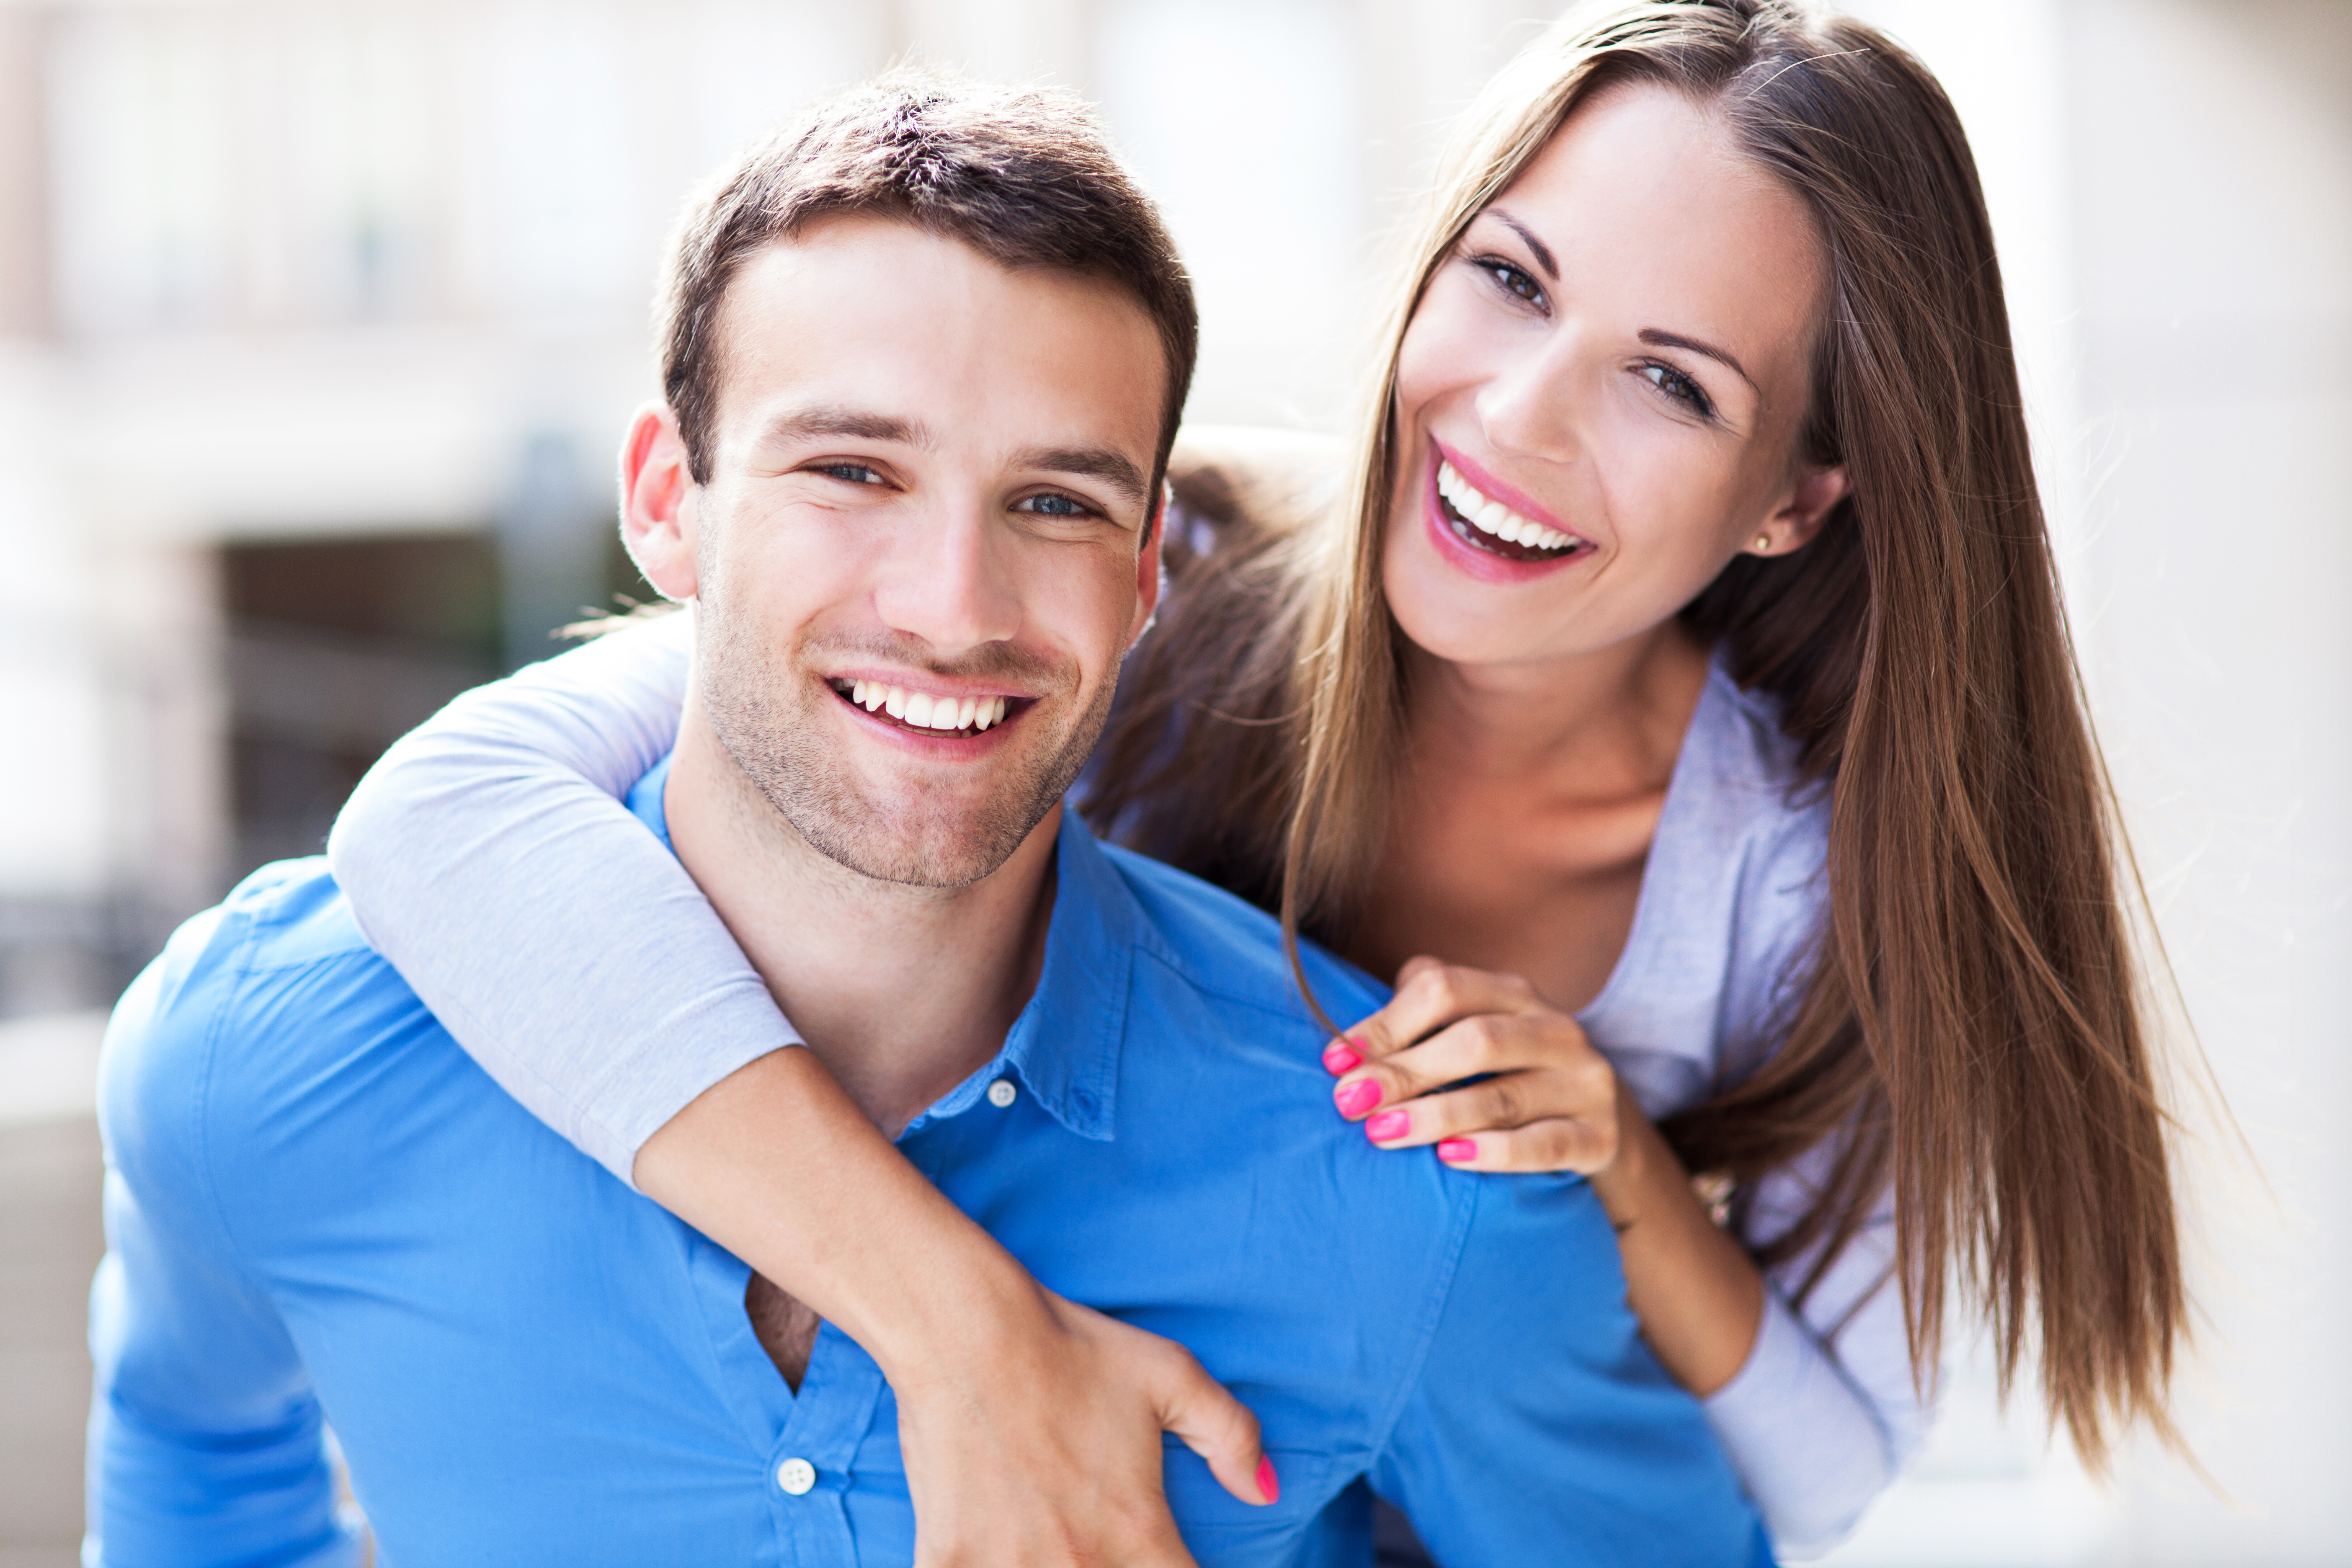
people, man, guy, male, woman, female, young, handsome, beautiful, attractive, two people, smiling, happiness, happy, day, outdoors, caucasian, couple, together, fun, joy, carefree, enjoying, summer, friends, love, affectionate, affection, relationship, romance, hugging, embracing, smile, mouth, tooth, facial expression, beard, interaction, honeymoon, eyelash, electric blue, brown hair, laugh, gesture, hug, long hair, facial hair, makeover, cosmetic dentistry, layered hair, bracelet, Step cutting, greeting, Family taking photos together